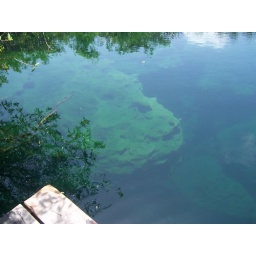
clear water in cenote